Consolidated Liberator I

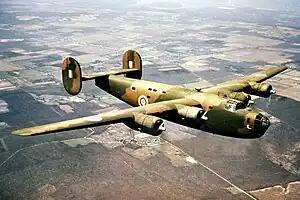
Photo of early Liberator in RAF markings

Consolidated Liberator I was the service name of the first Consolidated B-24 Liberator four-engined bombers to see use with the Royal Air Force (RAF).